Guachimontones

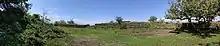
A panorama of Circle A at the site of Loma Alta/Los Guachimontones, Jalisco, Mexico

Circle A is the largest guachimonton at Loma Alta with an overall diameter of 80 meters and has eight platforms. Circle A dates from 60 BCE to 15 CE. Only a portion of Circle A was excavated and restored because part of the structure is on private property outside the archaeological site boundaries. One of Circle A's platforms forms the end platform for Loma Alta's ball court. Another platform is shared between Circles A and B. Circle A is somewhat lopsided, possibly because of constructing the guachimonton after the ball court on the narrow hilltop ridge.